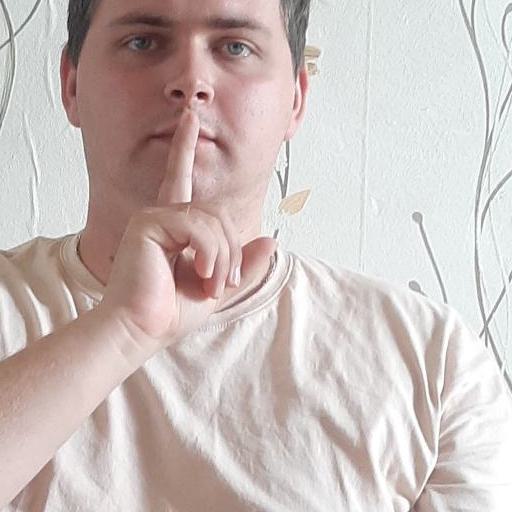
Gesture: mute